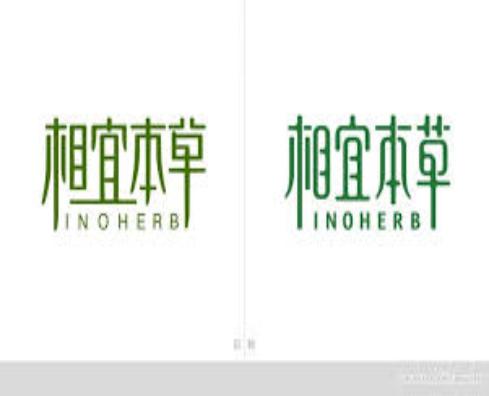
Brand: INOHERB-1
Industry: Necessities